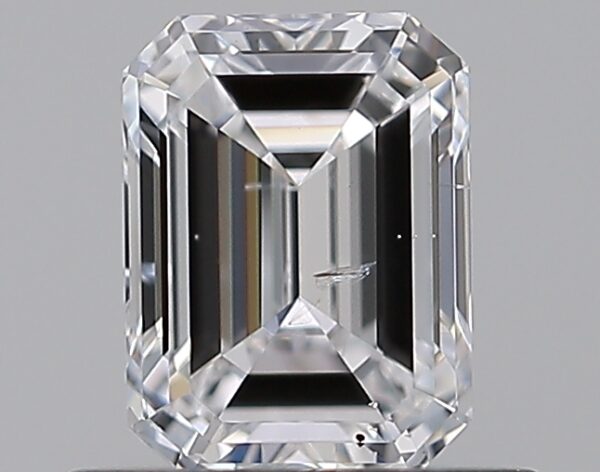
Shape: emerald
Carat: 0.72
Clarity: SI2
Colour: D
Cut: EX
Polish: EX
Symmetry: VG
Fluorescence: N
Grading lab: GIA
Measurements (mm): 5.79 x 4.29 x 2.94